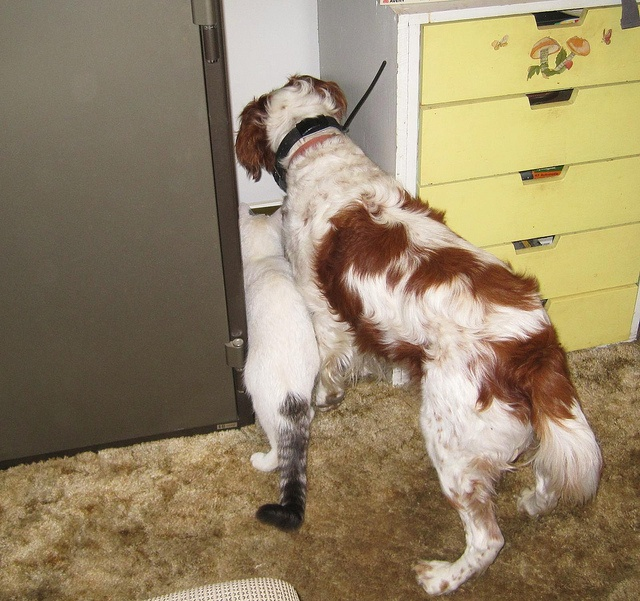
Two animals that are looking at something in the wall.
A dog and a cat trying to fit between the wall and a dresser.
A dog and cat are peering into a cubby space beside a dresser.
cat and dog both go between dresser and wall
A brown and white dog standing next to a white and gray cat.